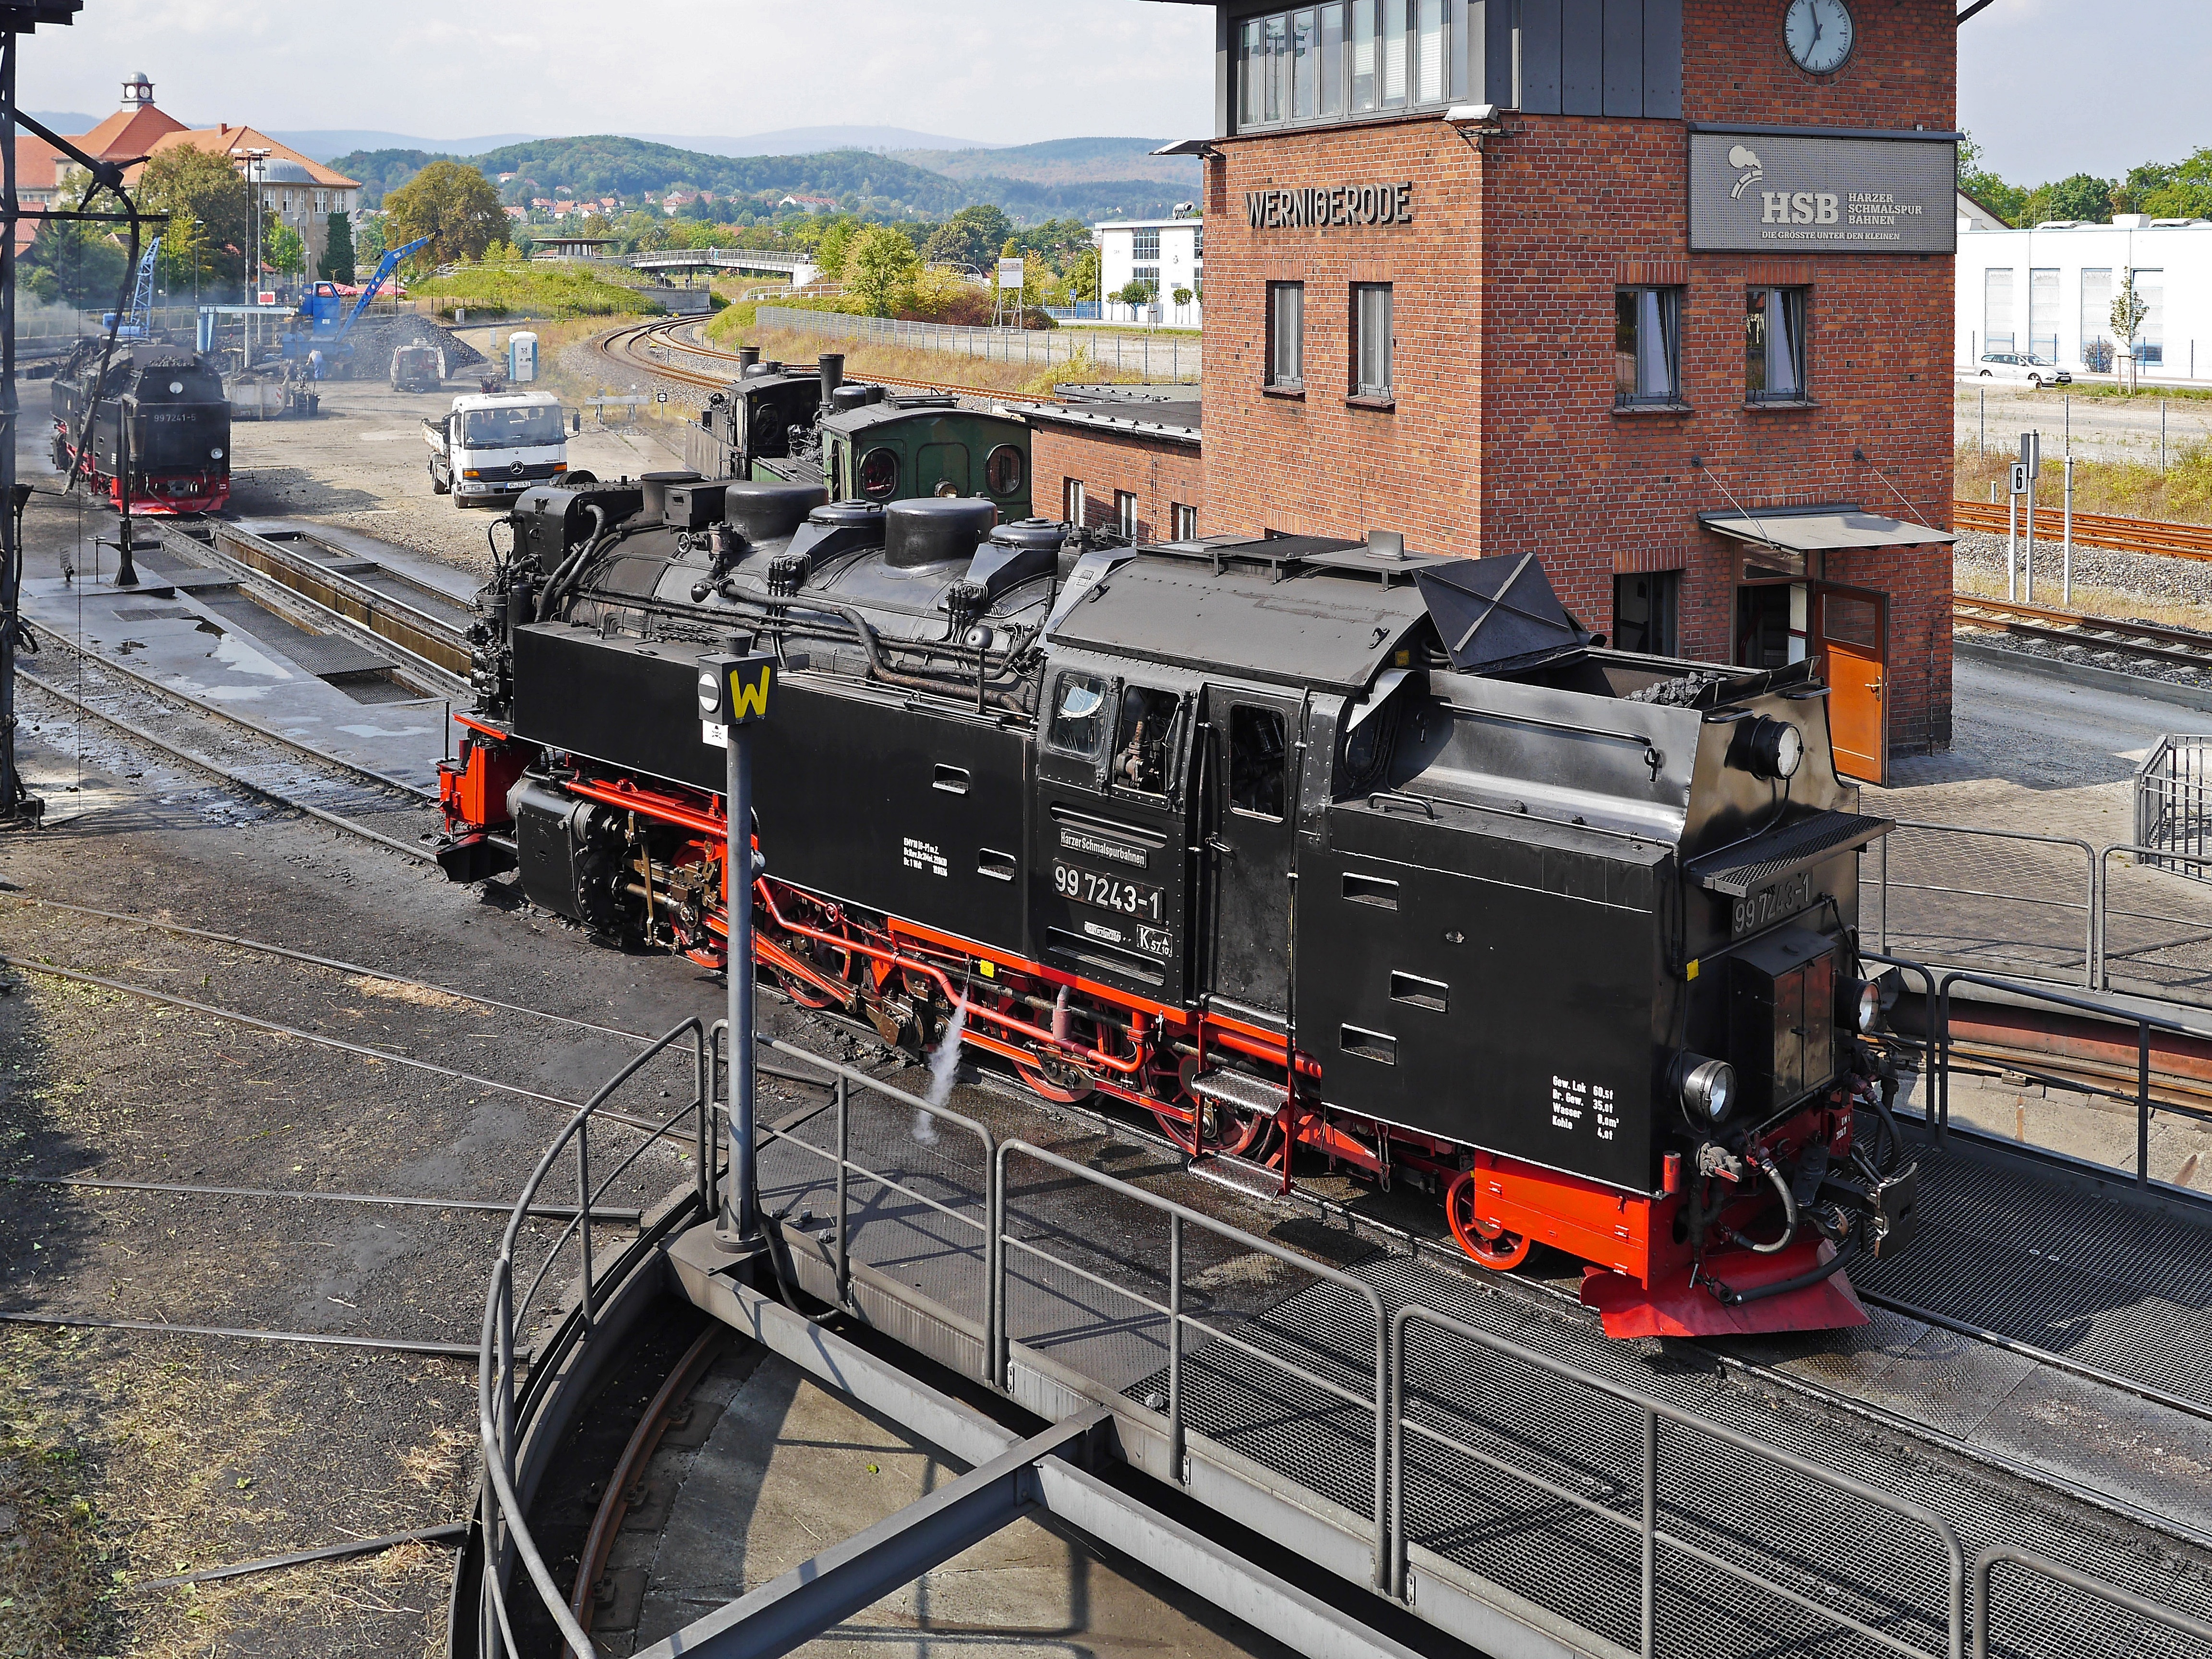
track, railway, train, smoke, asphalt, transport, vehicle, nostalgia, tourism, public transport, bw, locomotive, oldtimer, steam engine, hub, historically, resin, wernigerode, rail transport, steam locomotive, narrow gauge, steam railway, brocken railway, harz narrow gauge railways, ostharz, narrow gauge railway, bahnbetriebswerk, oberharz, tank locomotive, hsb, plan operation, meter track, five coupler, land vehicle, rolling stock, railroad car